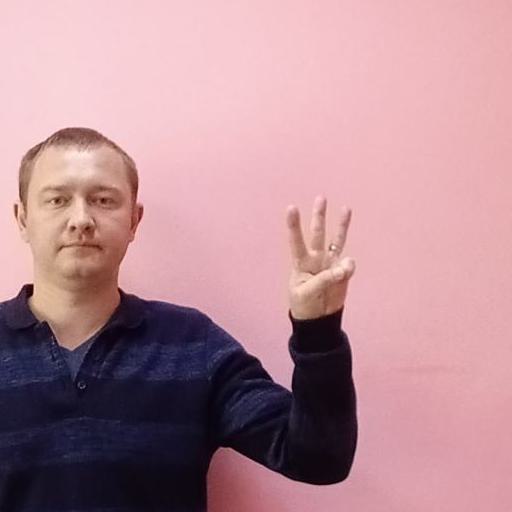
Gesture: three